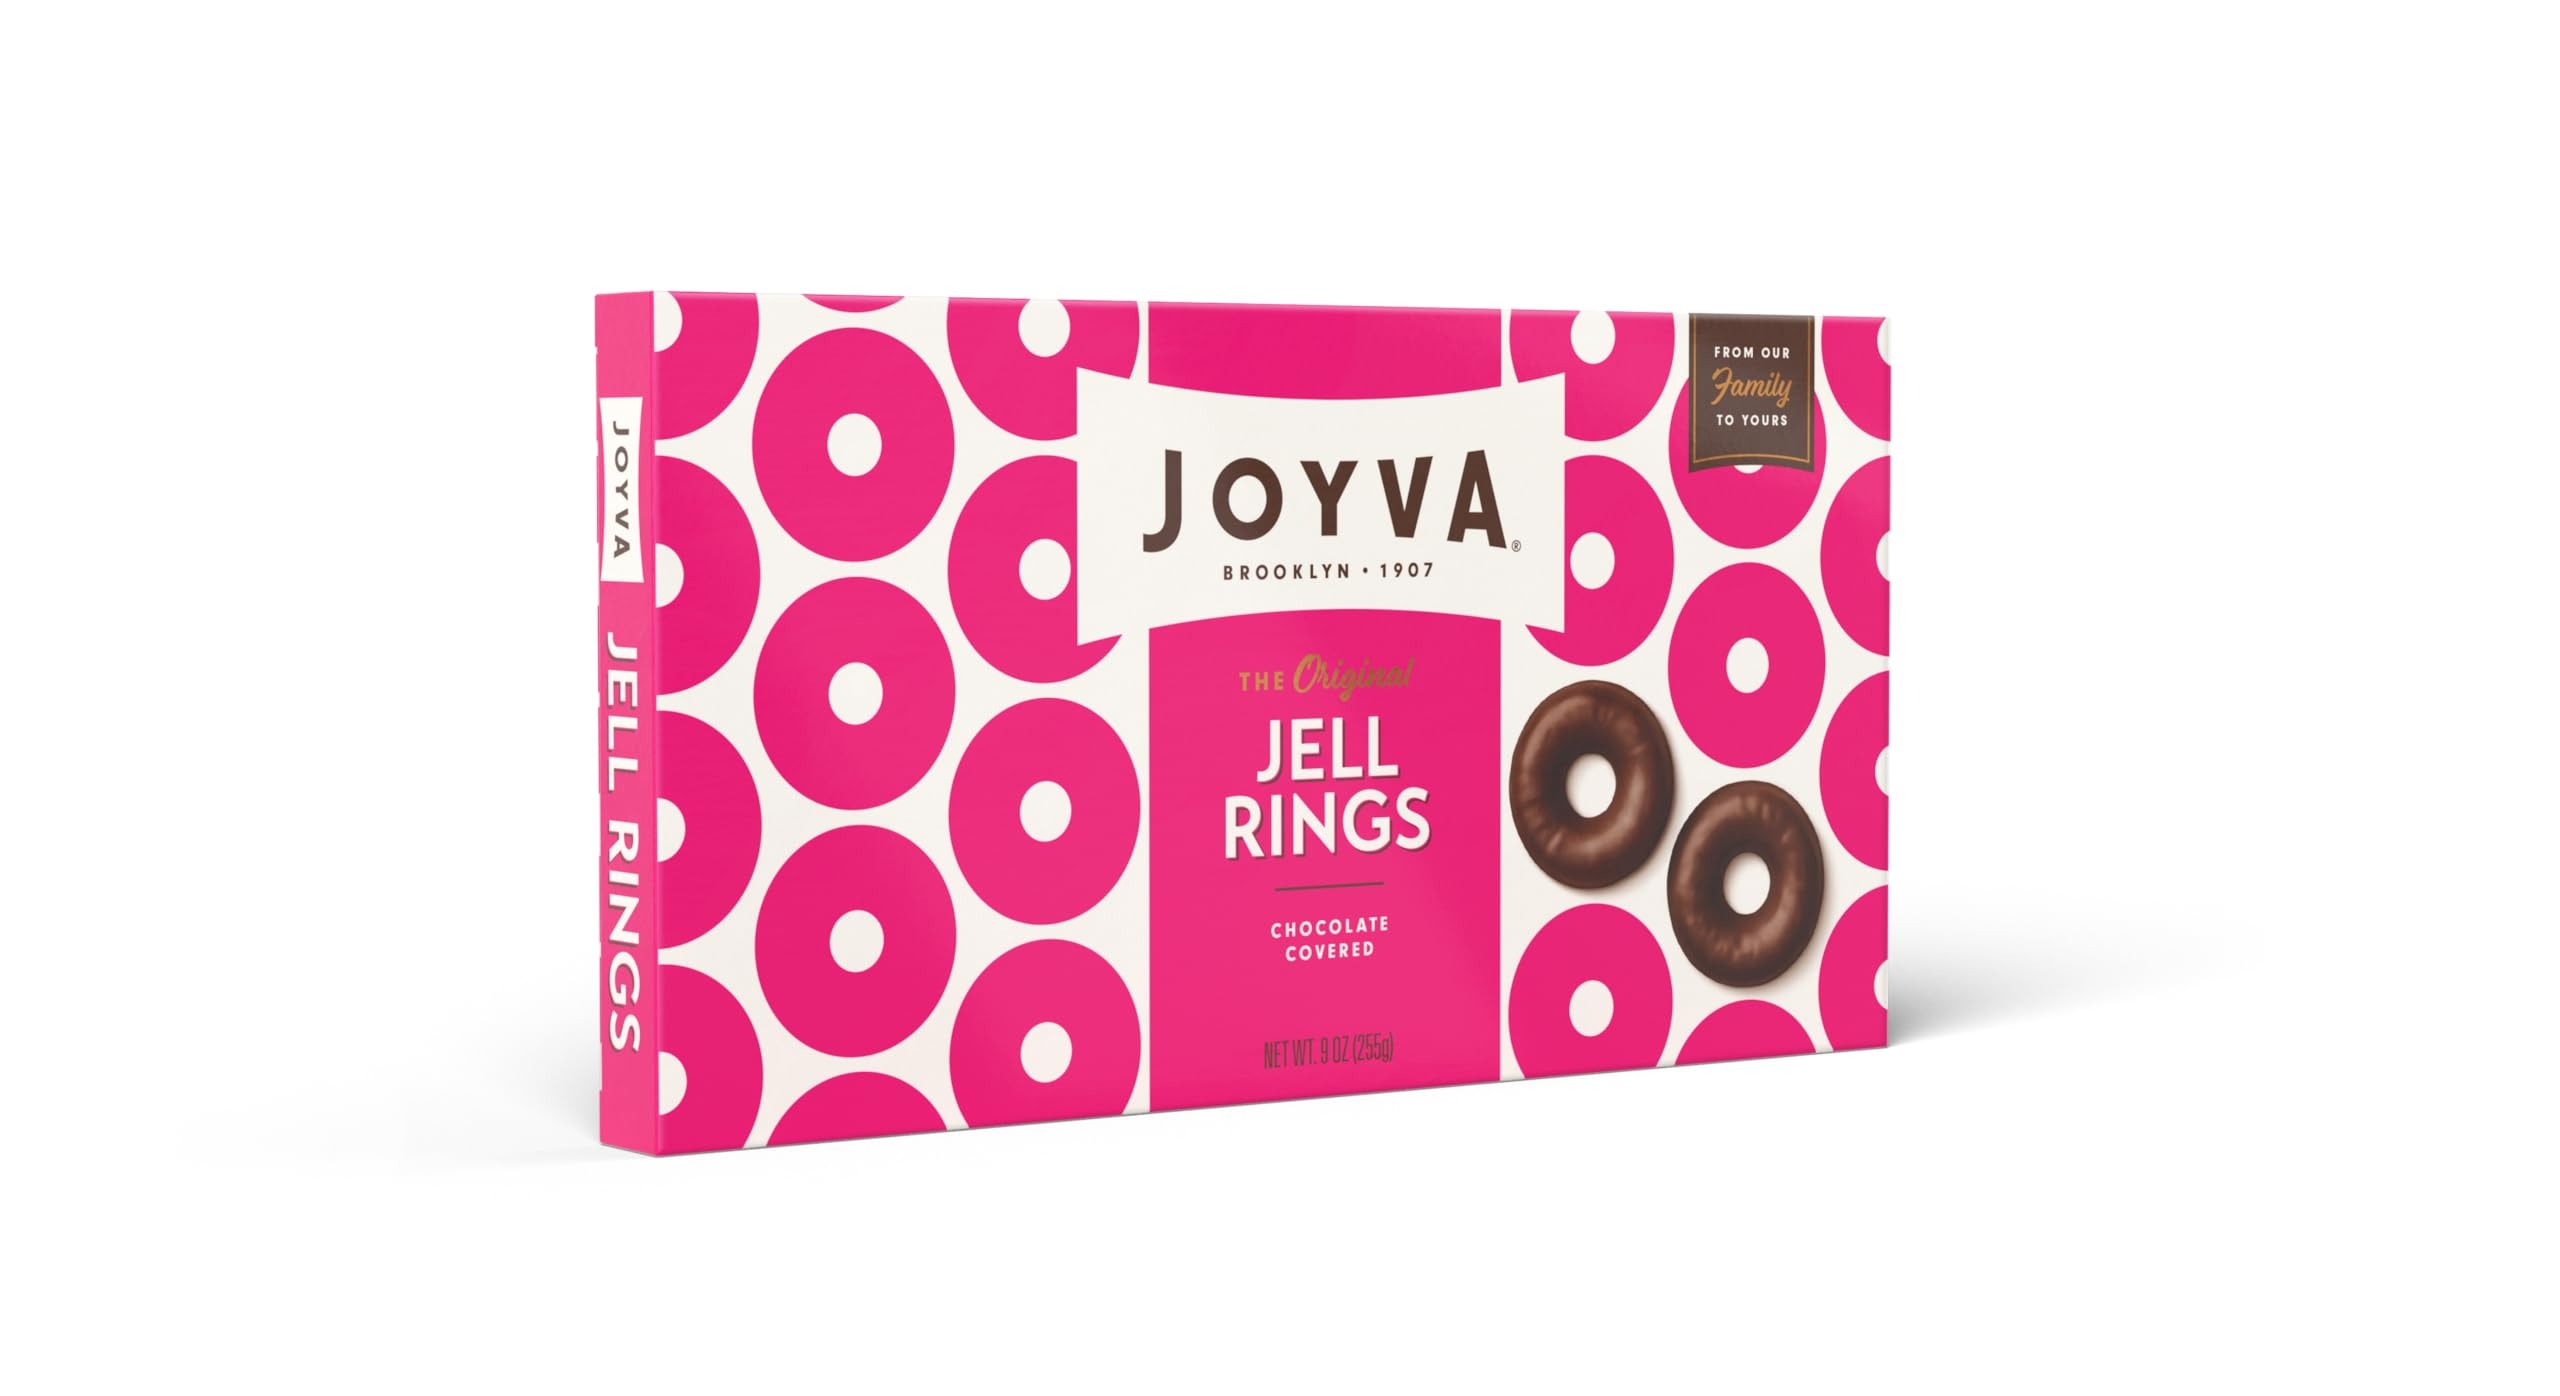
Item Name: Joyva Jell Rings - The Original Gourmet Chocolate Confection with a Sweet Jelly Filling - Kosher Parve, Vegan, Non-Dairy, No Gluten Treats - Made in Brooklyn - 5-lb. Bulk Box, Approximately 165 Pieces
Bullet Point 1: ✅ DELICIOUS GOURMET SNACKS - Little bites of sweet jelly coated with smooth dark chocolate - this is what you can expect from our chocolate box. Indulge in this unique combination of flavors!
Bullet Point 2: ✅ CLASSIC CHOCOLATE TREATS YOU CAN SHARE - Don't let friends or loved ones miss out on these chocolate jelly rings. They come in a bulk 5-lb. pack so there's more than enough for everyone!
Bullet Point 3: ✅ UNIQUE FAMILY RECIPE - We are a 100-year-old Brooklyn-based family business. These jelly-filled dark chocolate rings come from a recipe that’s been passed down from generation to generation.
Bullet Point 4: ✅ SNACKS THAT MANY CAN ENJOY - These Joyva jelly rings are the perfect chocolate snacks for those observing certain dietary restrictions. They're vegan, dairy-free, gluten-free, and kosher parve.
Bullet Point 5: ✅ LIP-SMACKING GOURMET CHOCOLATE GIFTS - Who doesn’t love to receive sweets as a surprise? Our jelly dark chocolate treats make a great present for birthdays, holidays, or even “just because!”
Value: 80.0
Unit: Ounce

Price: 39.99